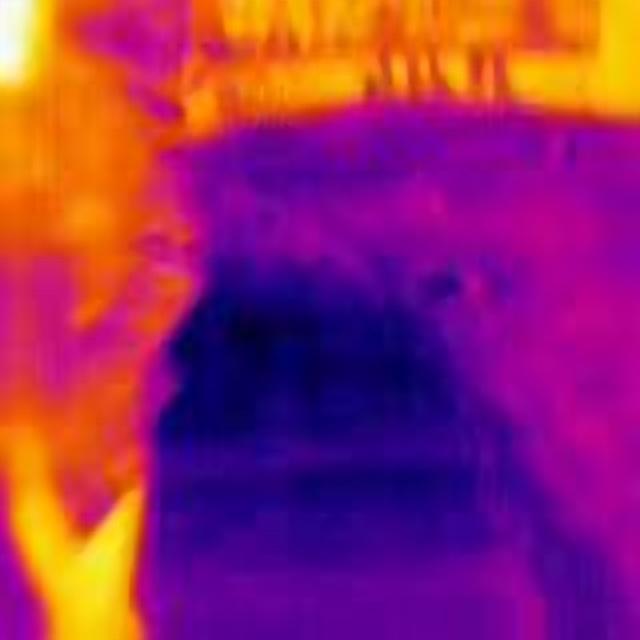
Detected objects:
label: person